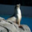
Label: seal